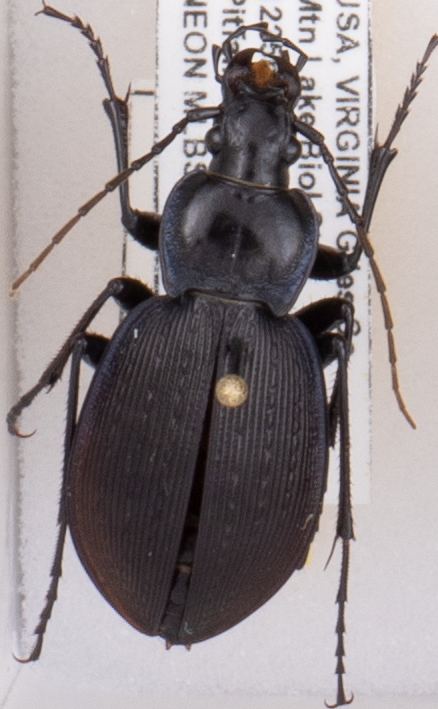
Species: Carabus goryi
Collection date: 2022-05-31
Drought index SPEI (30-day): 0.47
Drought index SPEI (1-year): -0.71
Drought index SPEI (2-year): -0.1